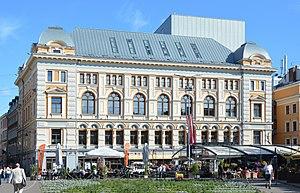
Le théâtre russe de Riga ou théâtre russe Michael Tchekhov est un théâtre à Riga en Lettonie.